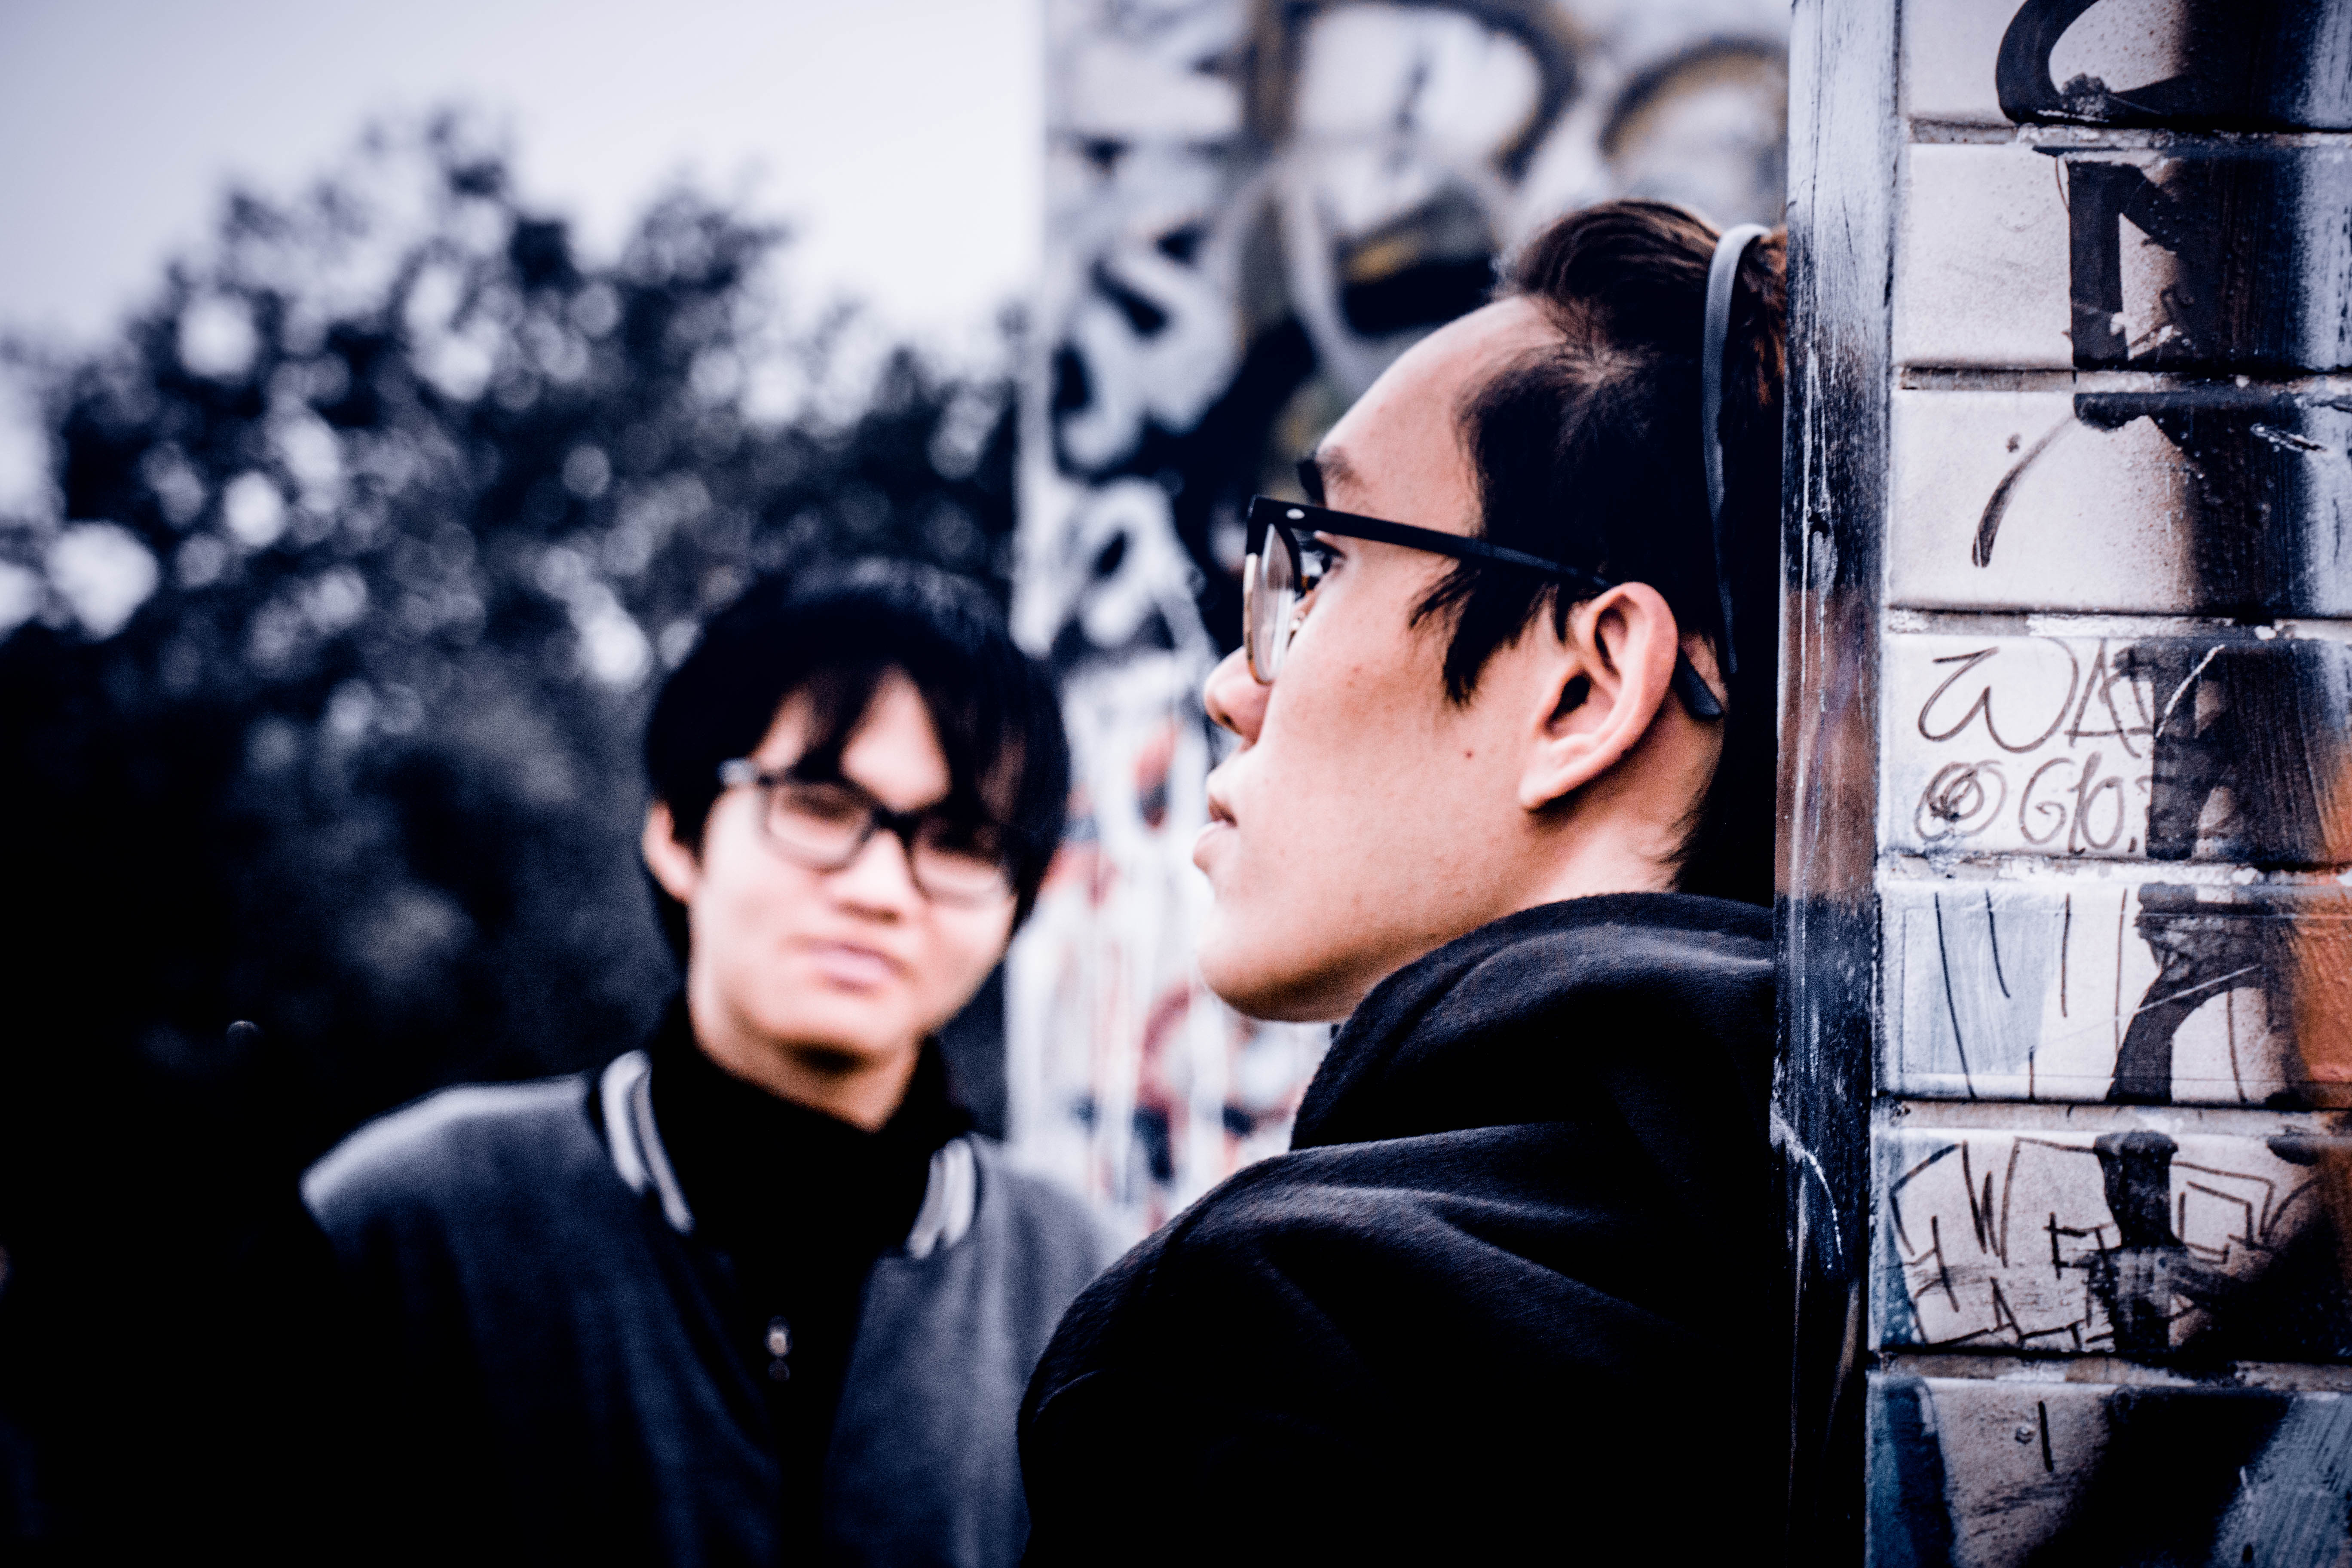
man, person, photography, wall, film, male, guy, spectacles, photograph, emotion, interaction